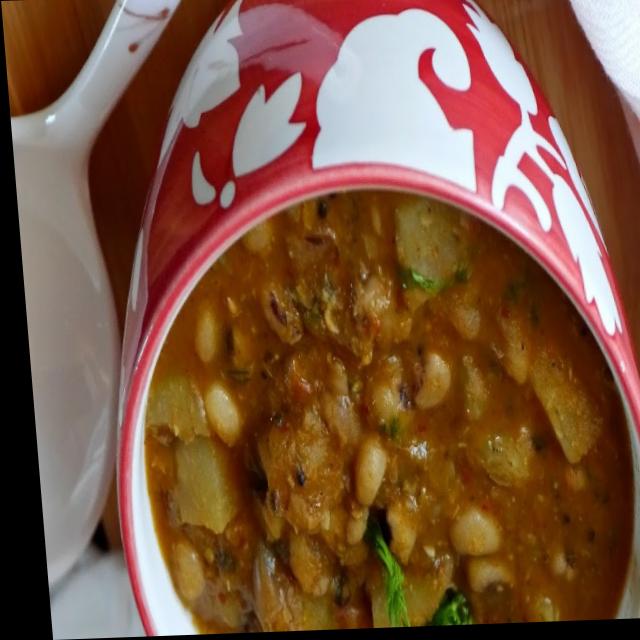
Dish: rajma_curry